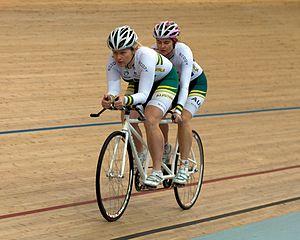
Stephanie Morton est une coureuse cycliste australienne, spécialisée dans les épreuves du sprint sur piste. Elle est notamment championne du monde de vitesse par équipes en 2019 avec Kaarle McCulloch.